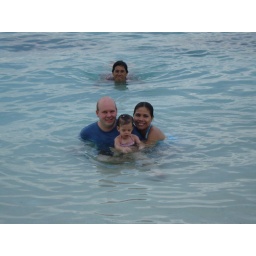
giving in to the clear blue waters...